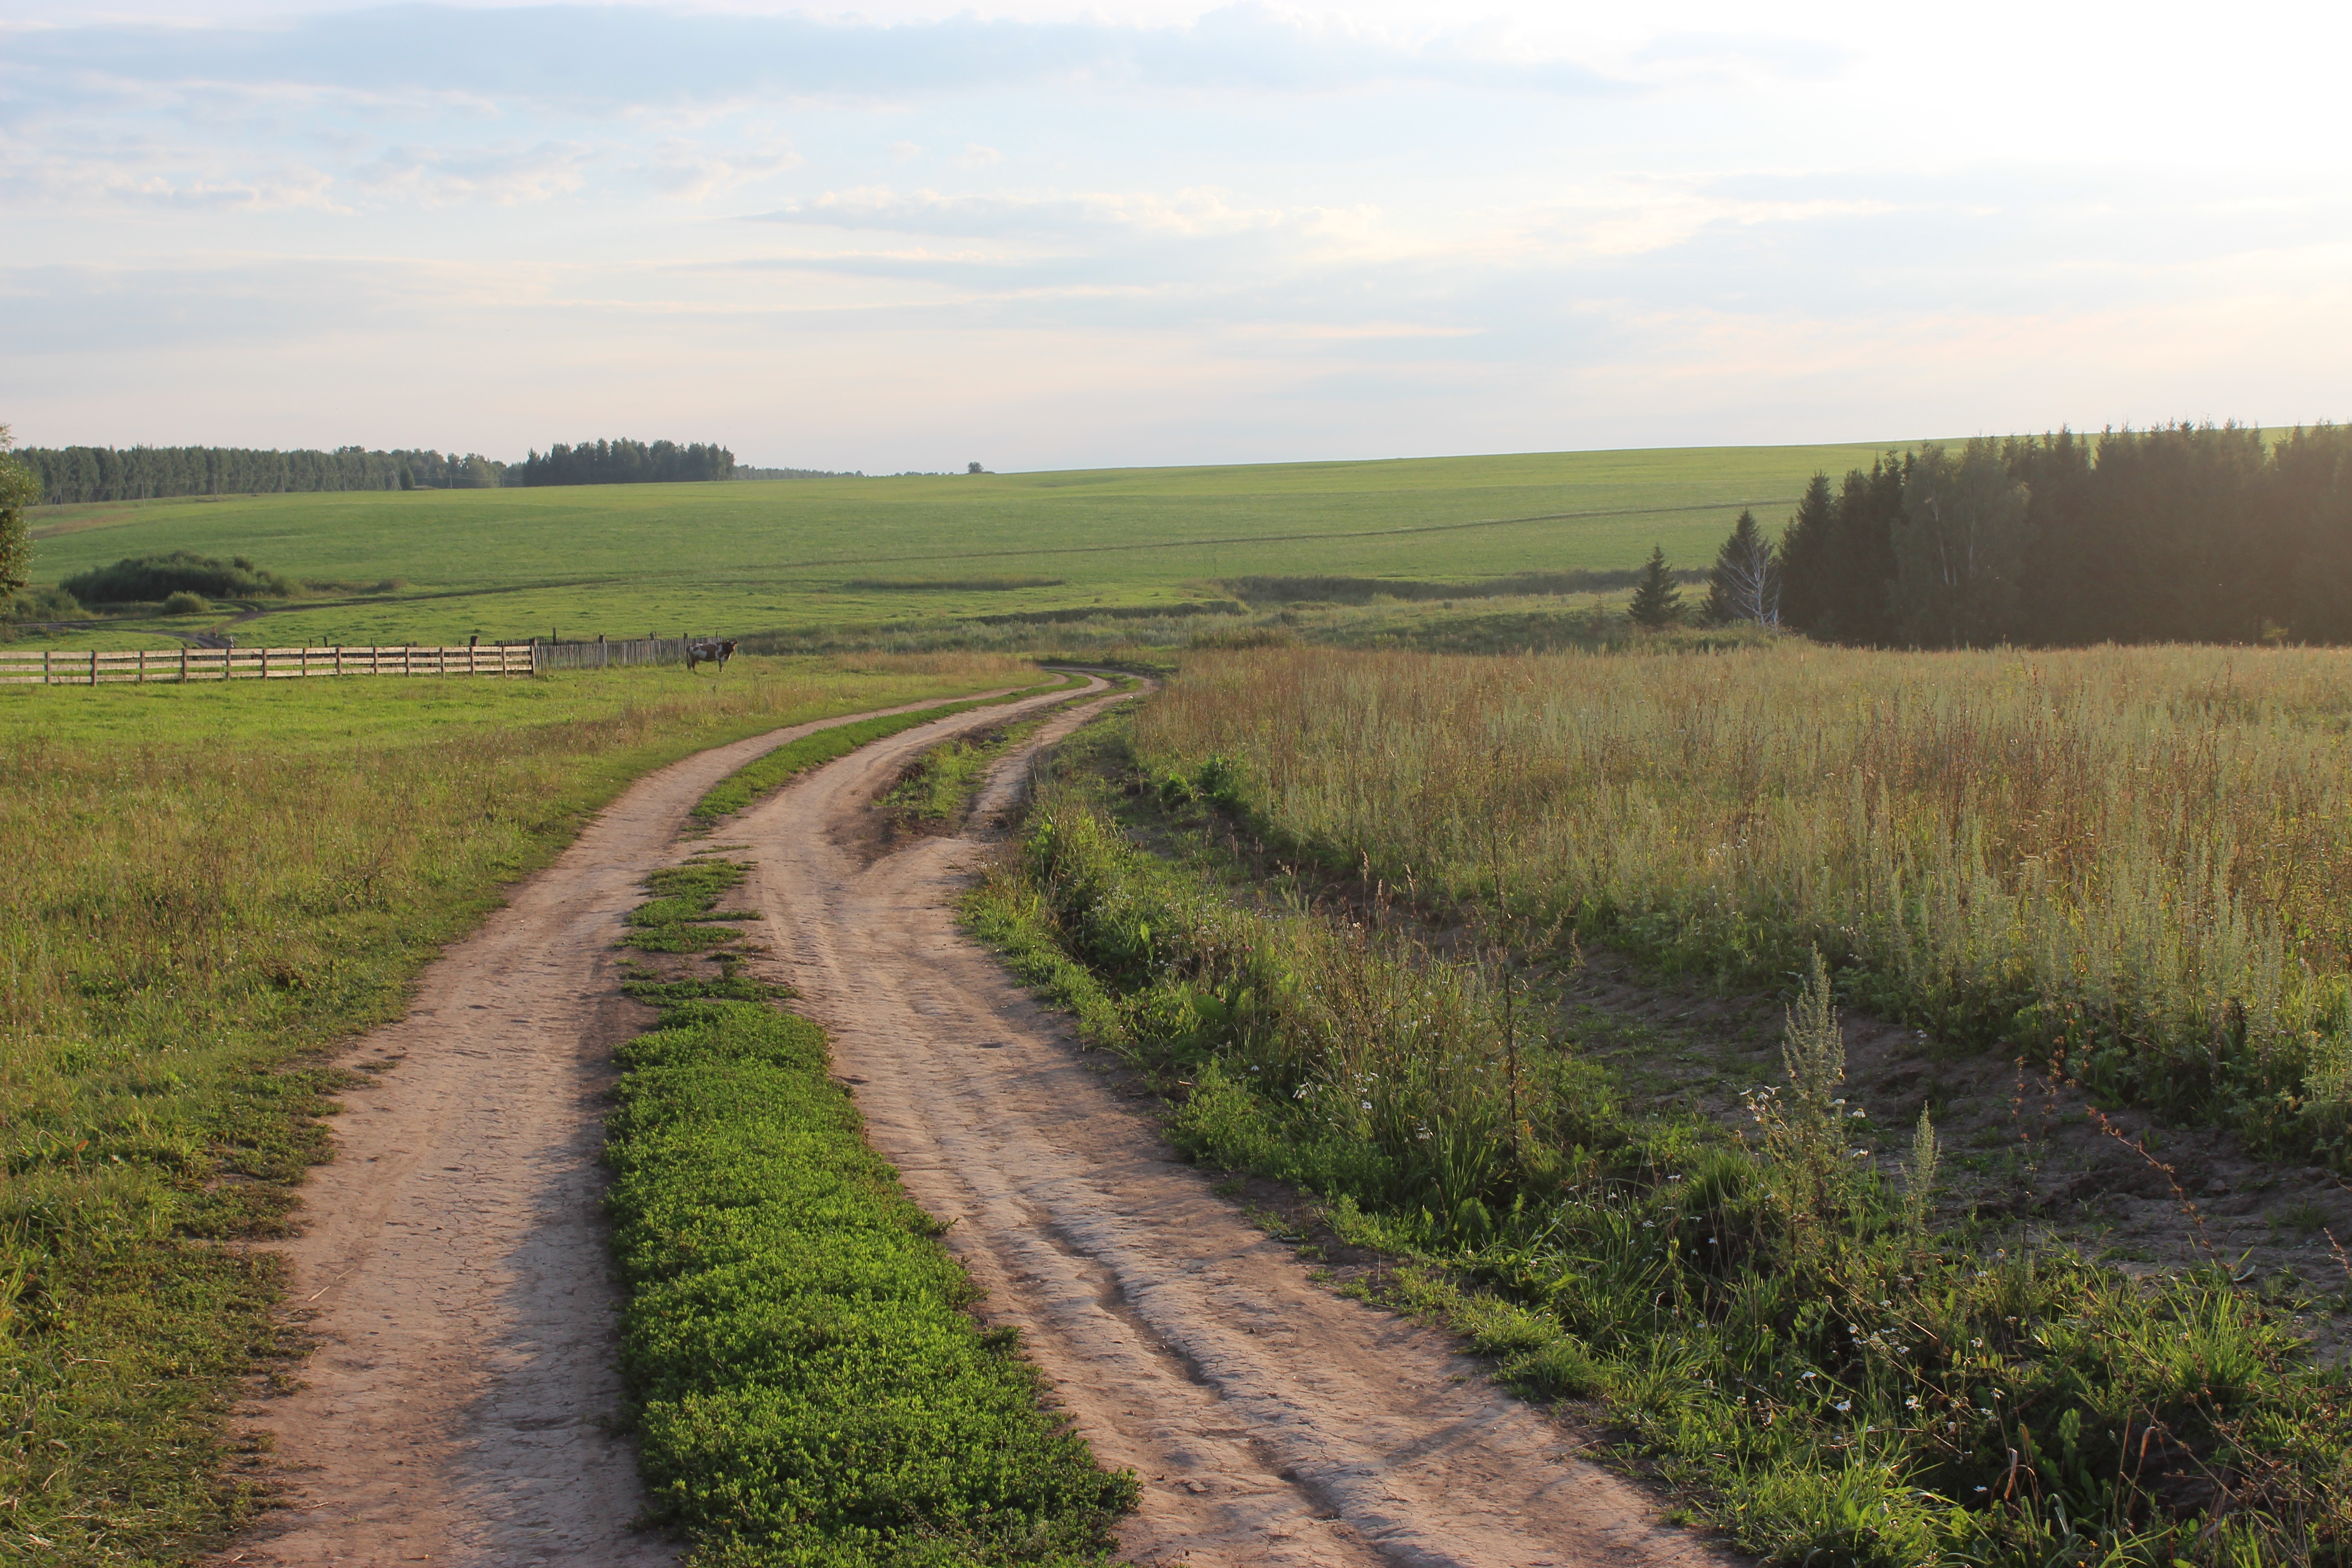
path, horizon, marsh, sky, field, farm, meadow, prairie, country road, summer, dirt road, transport, crop, pasture, soil, agriculture, waterway, plain, polder, grassland, wetland, ecosystem, rural area, paddy field, grass family, land lot